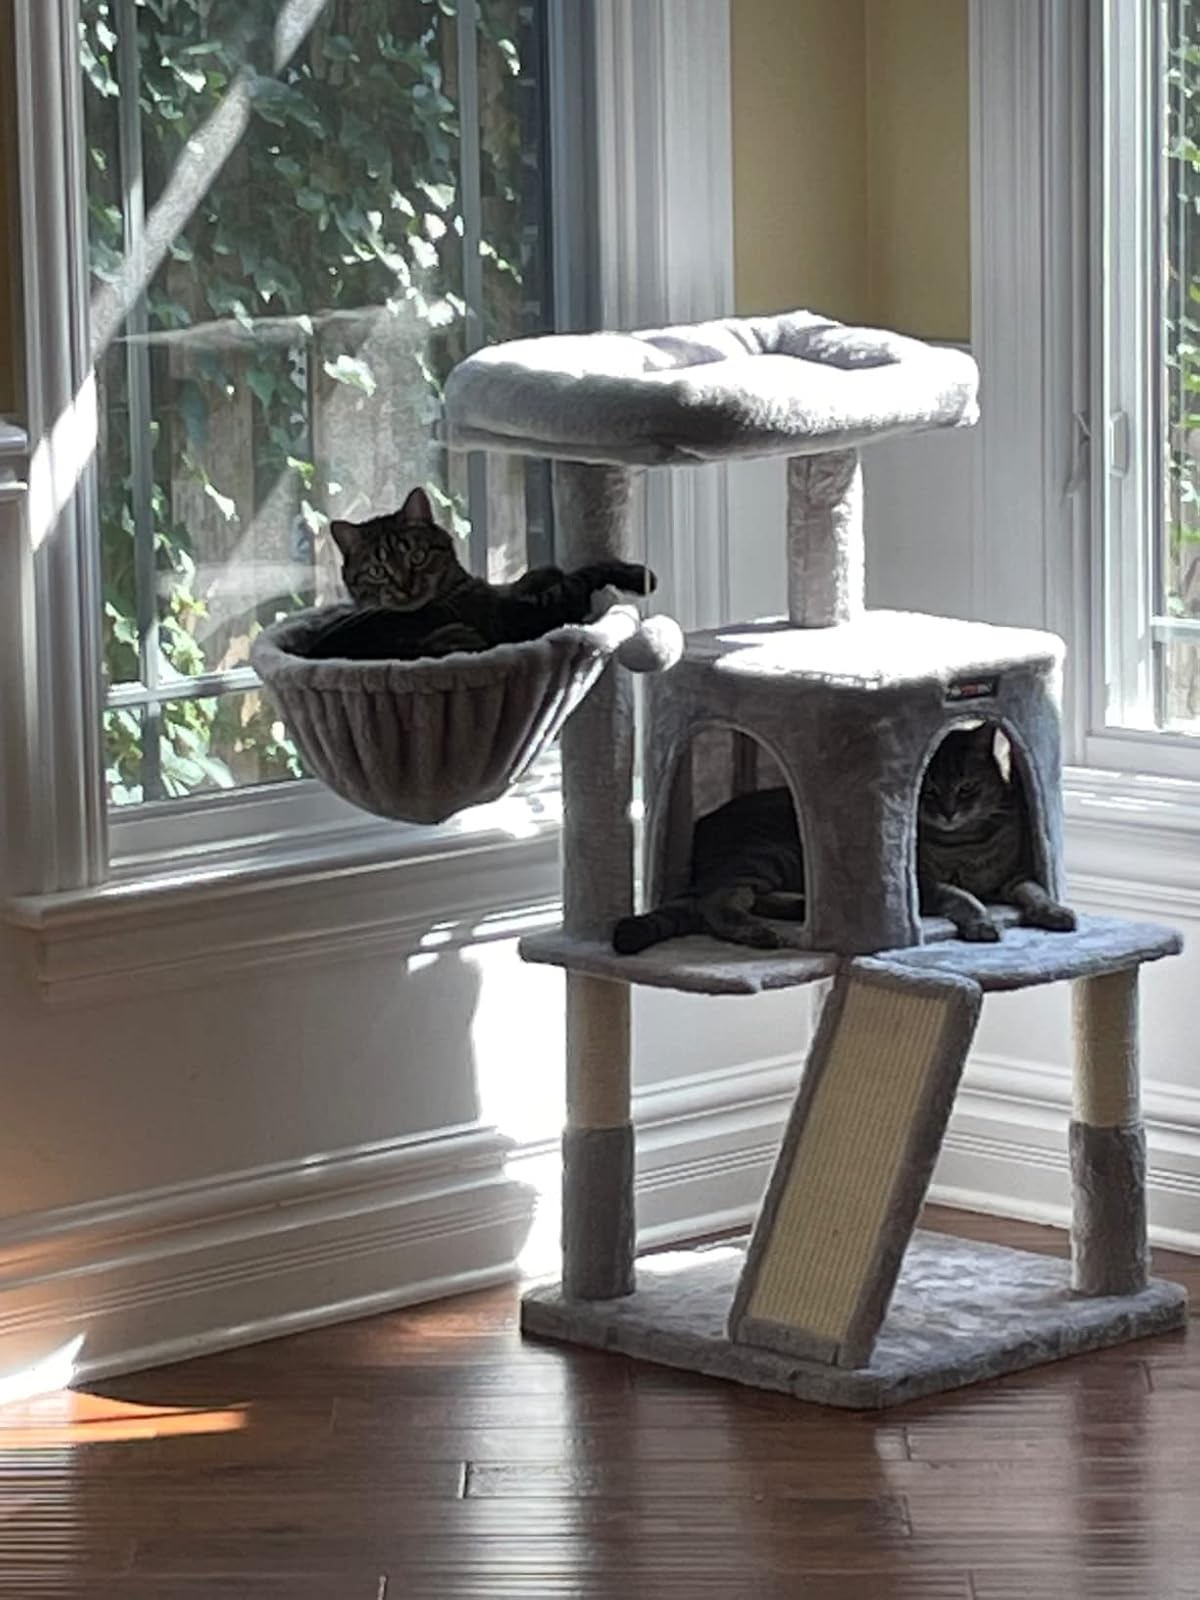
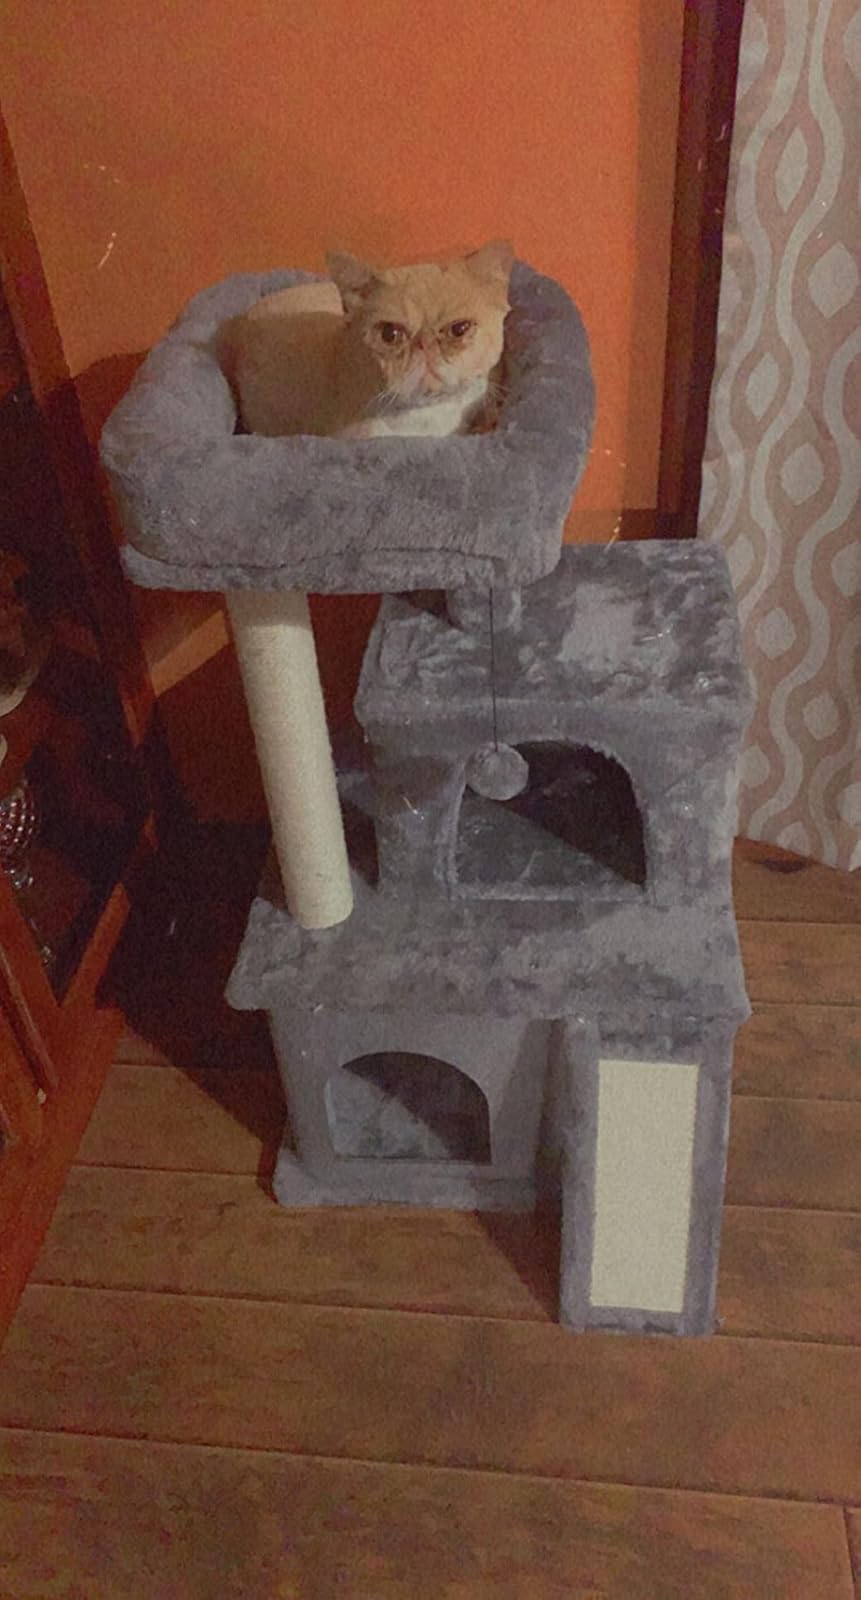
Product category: items_cat tree
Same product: no